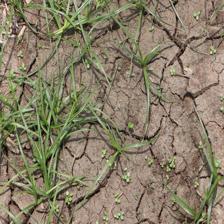
Label: Grass